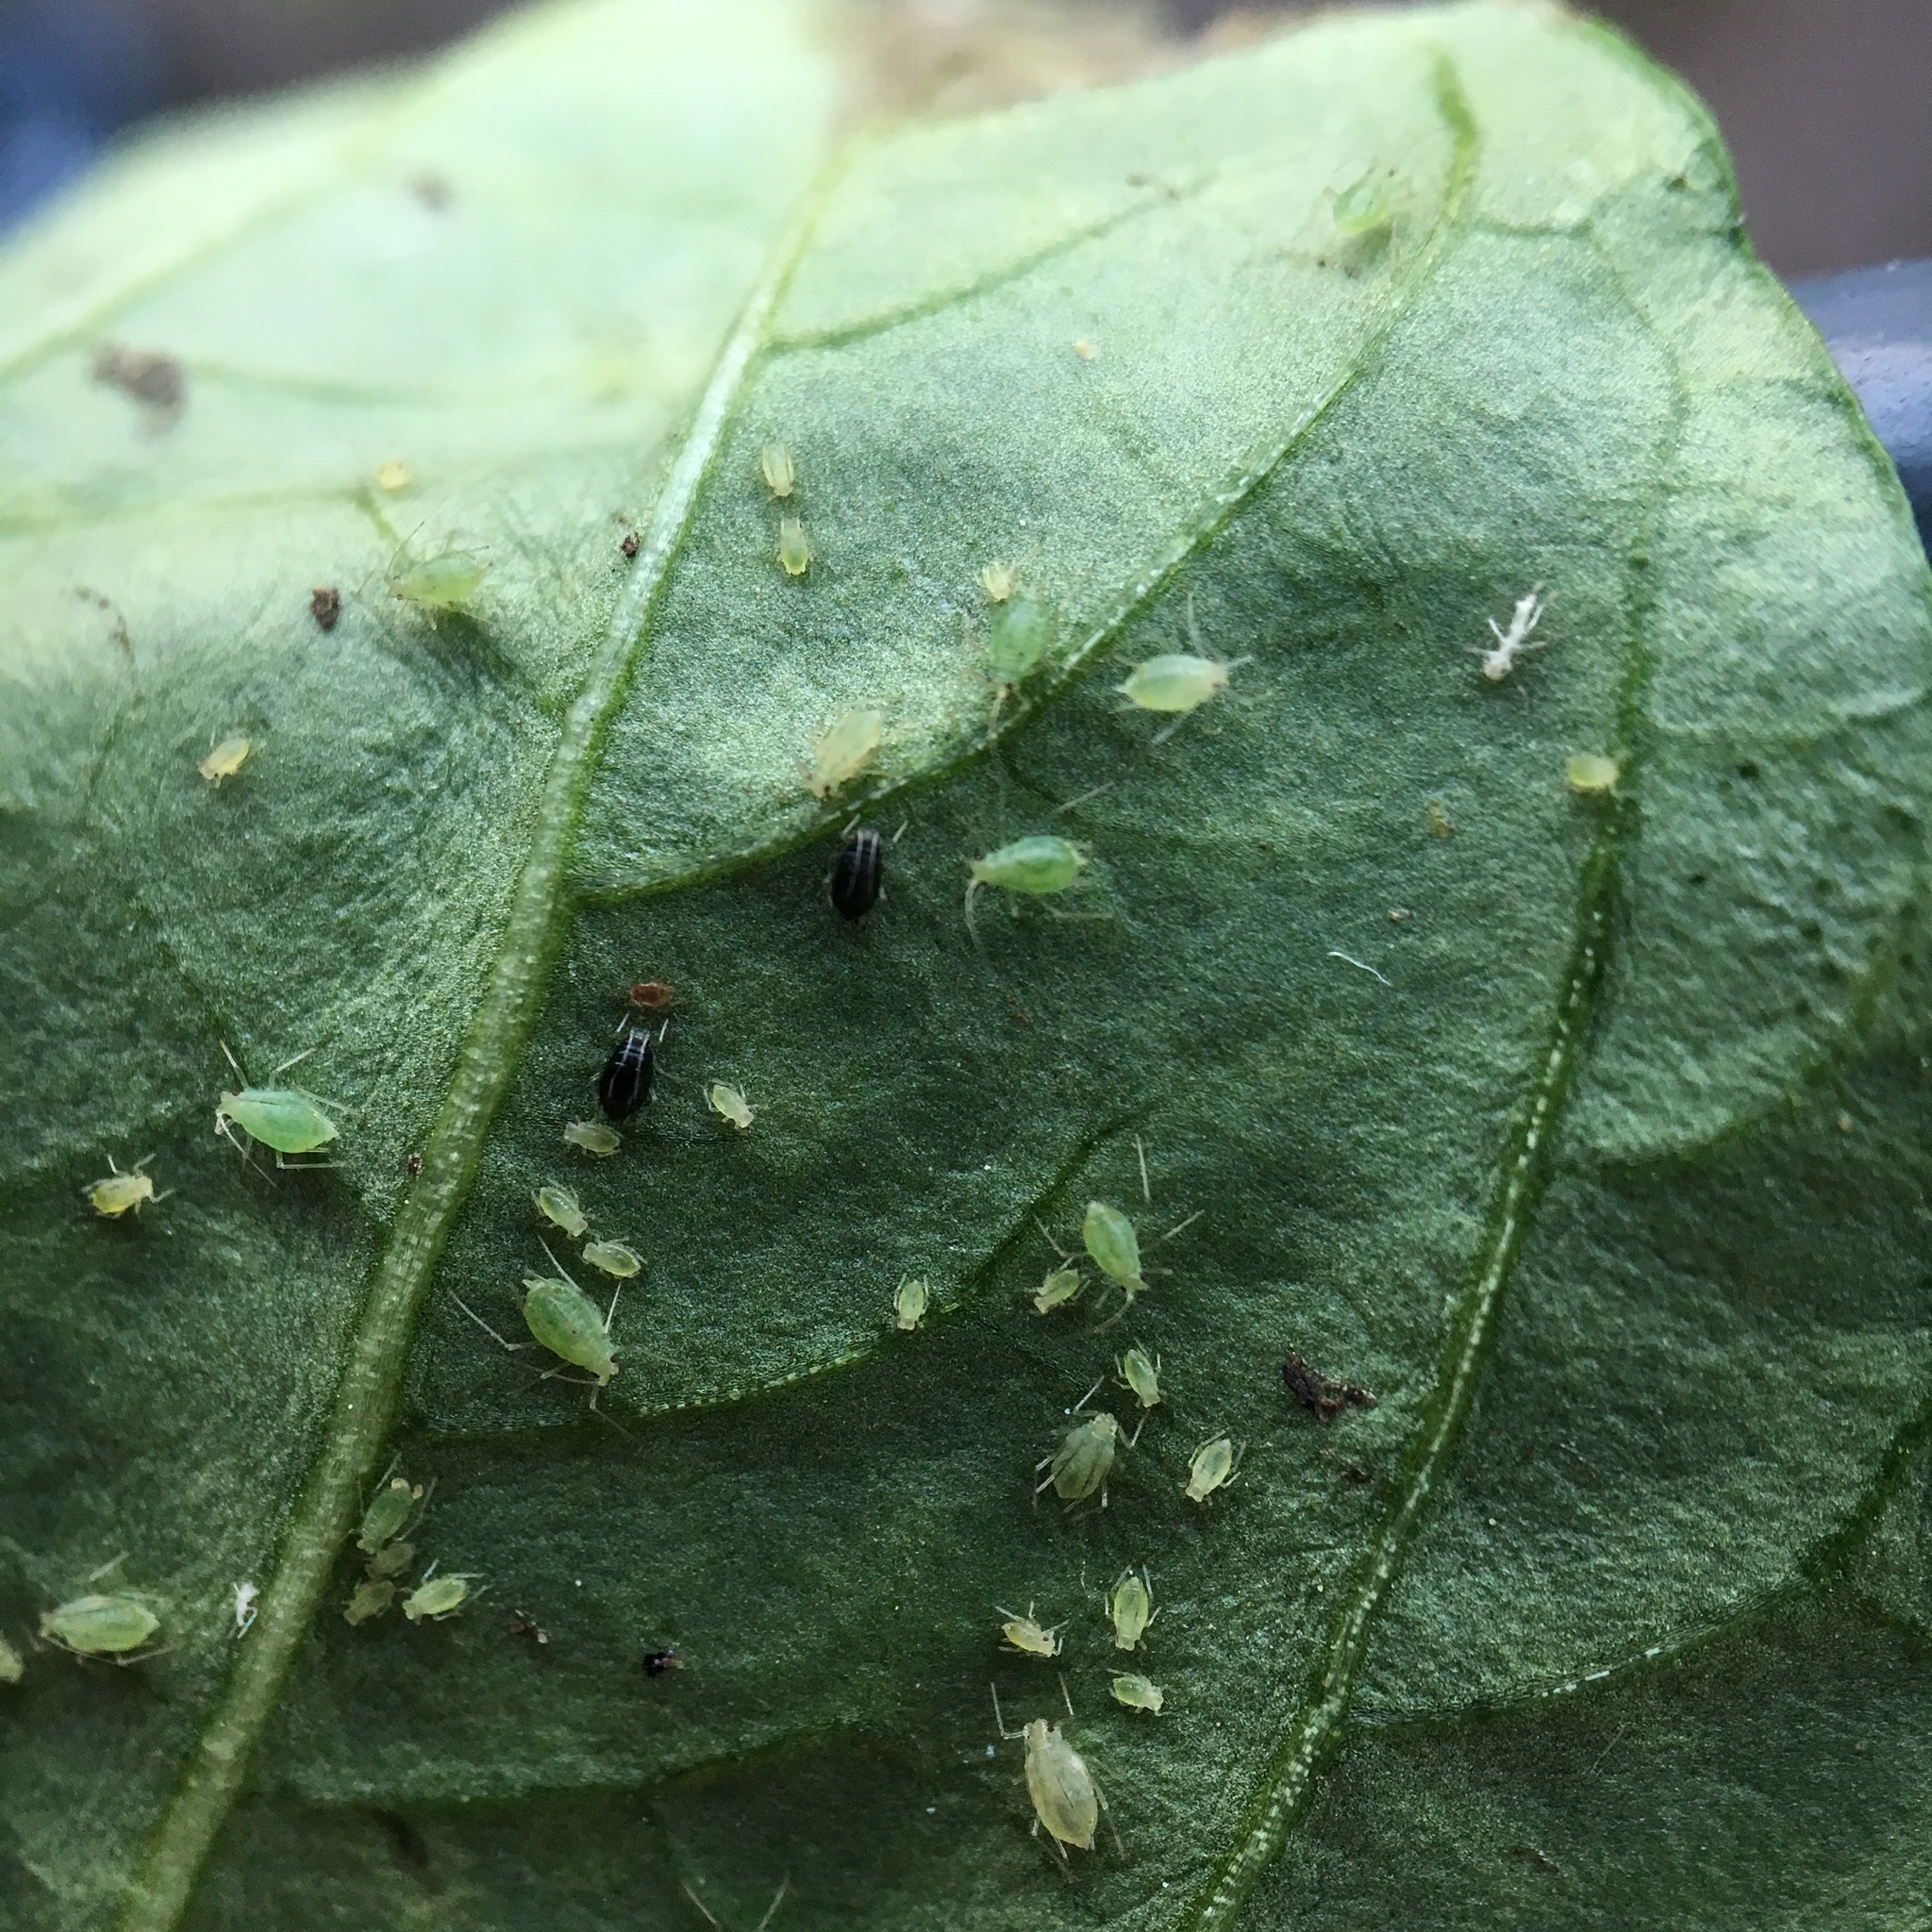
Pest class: green_peach_aphid